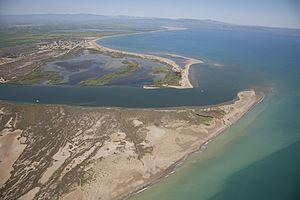
Le delta de l'Èbre est la plaine sédimentaire formée par les alluvions déposées au fil des siècles par le fleuve espagnol à son embouchure dans la mer Méditerranée au sud de la Catalogne.